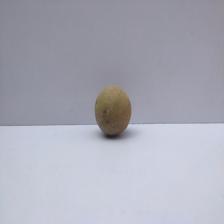
Size: Small